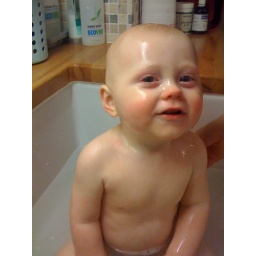
king of the jews in the kitchen sink